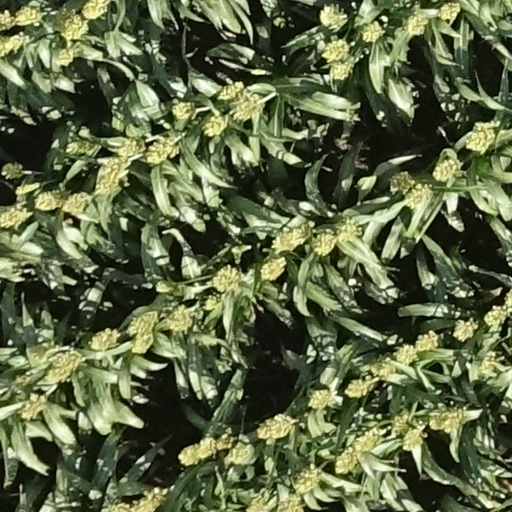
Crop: sorghum